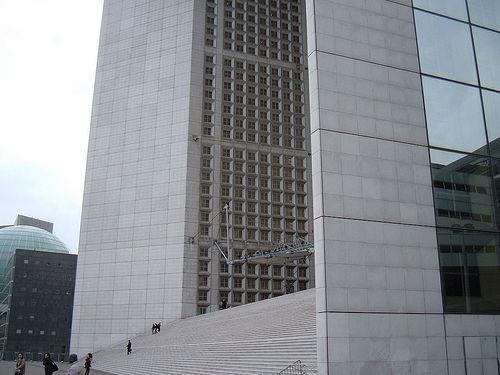
Weather: cloudy or overcast